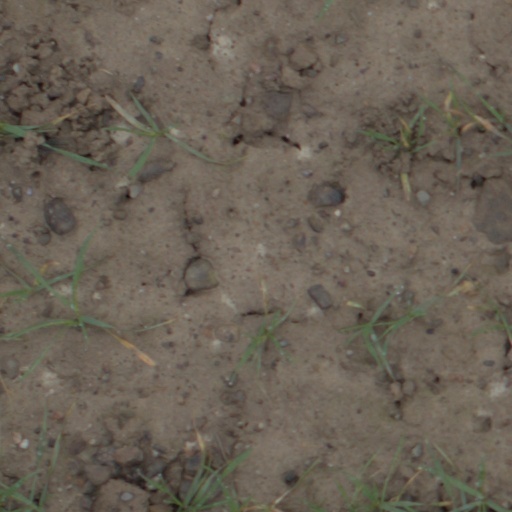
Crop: wheat